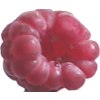
Label: raspberry